History of cricket in the United States

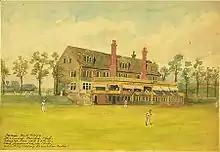
The Belmont Cricket Club was a casualty of cricket's decline in Philadelphia. It was disbanded in 1914.

In 1897, the Gentlemen of Philadelphia were able to launch its first strictly first-class tour of England. This came about after many years of planning. This tour was a very ambitious one for the Americans. They had last toured the British Isles in 1889. Though the results may have been less satisfactory than hoped for by promoters, the tour was arranged mainly for educational purposes and few of those on the American side expected to win many matches. The 1897 schedule included all of the top county cricket teams, the Oxford and Cambridge University teams, the Marylebone Cricket Club, and two other sides, though only a few of the counties thought it worthwhile to put their best elevens onto the field. While it initially aroused some curiosity, many English fans lost interest until Bart King and the Philadelphians met the full Sussex team at Brighton on 17 June. In the first innings, King proved his batting worth on a fourth-wicket stand of 107 runs with John Lester. He then took 7 wickets for 13 runs and the team dismissed Sussex for 46 in less than an hour. In the second innings, King took 6 for 102 and helped the Philadelphians to a victory by 8 wickets.